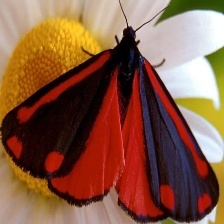
Species: CINNABAR MOTH